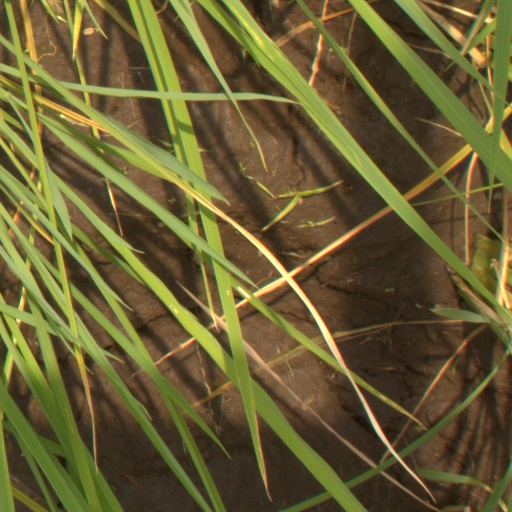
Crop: rice